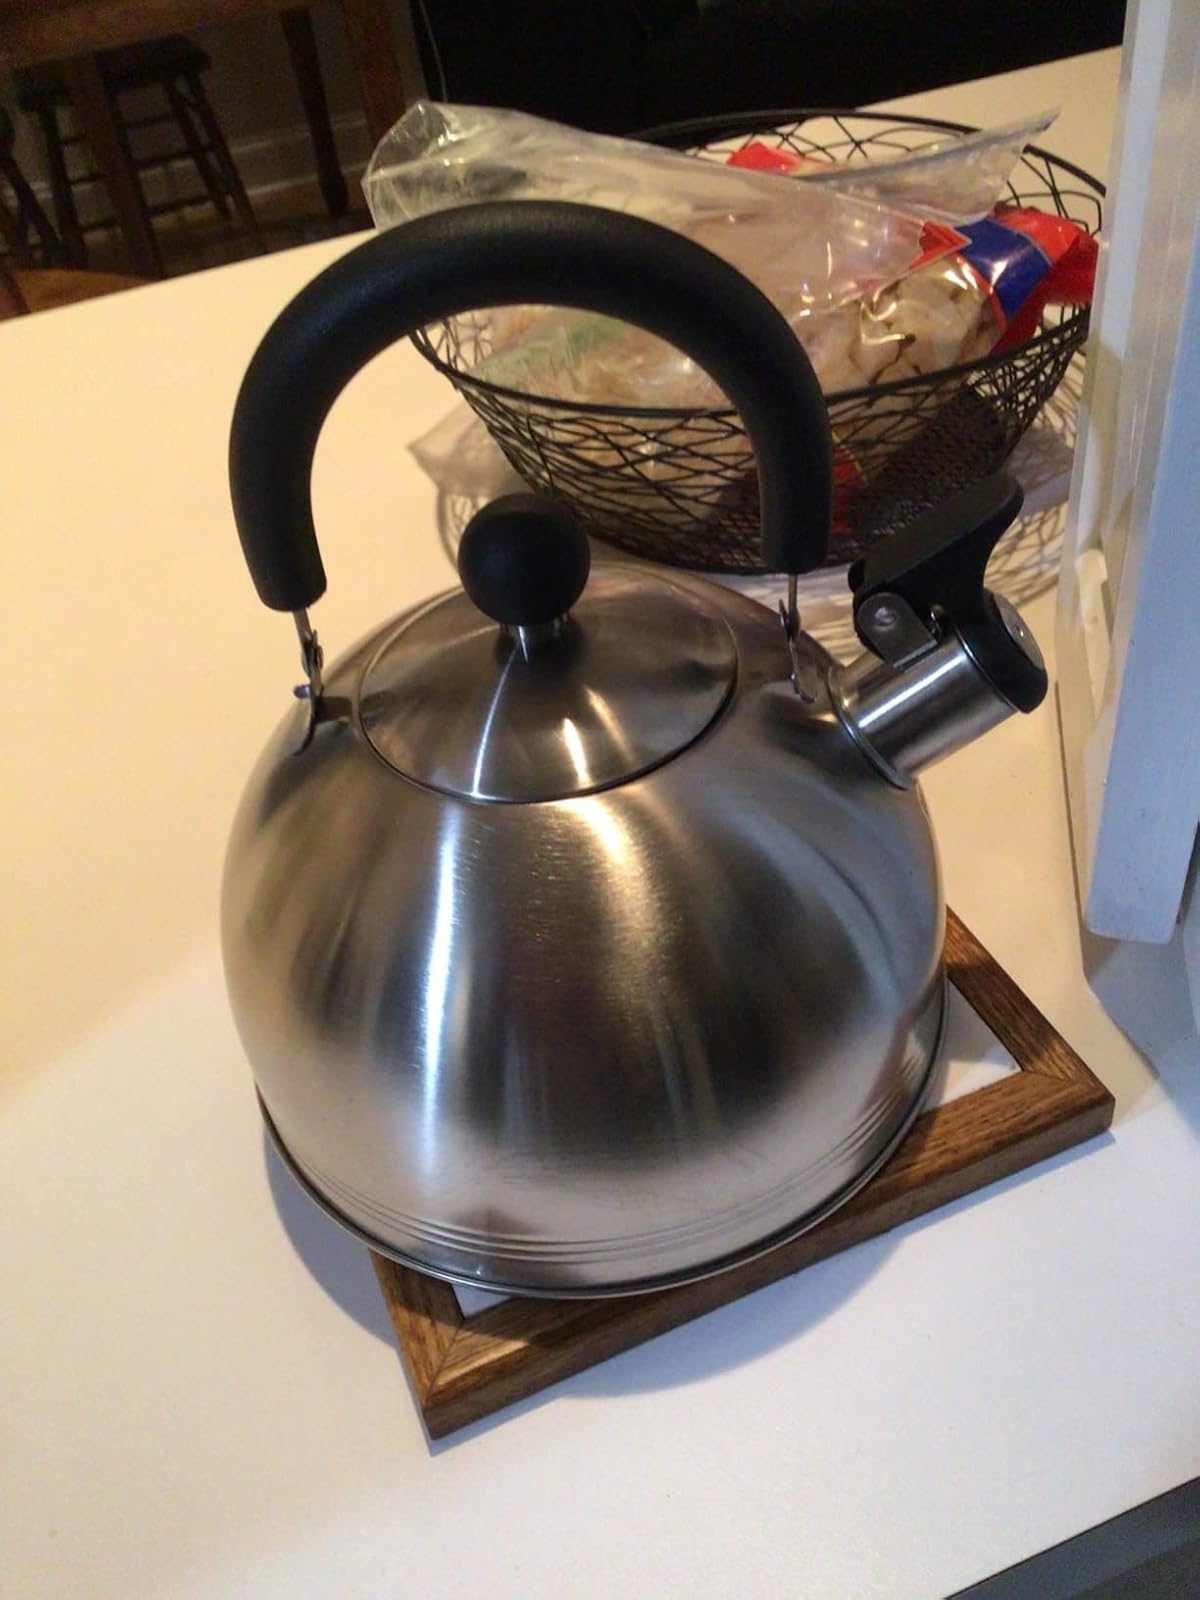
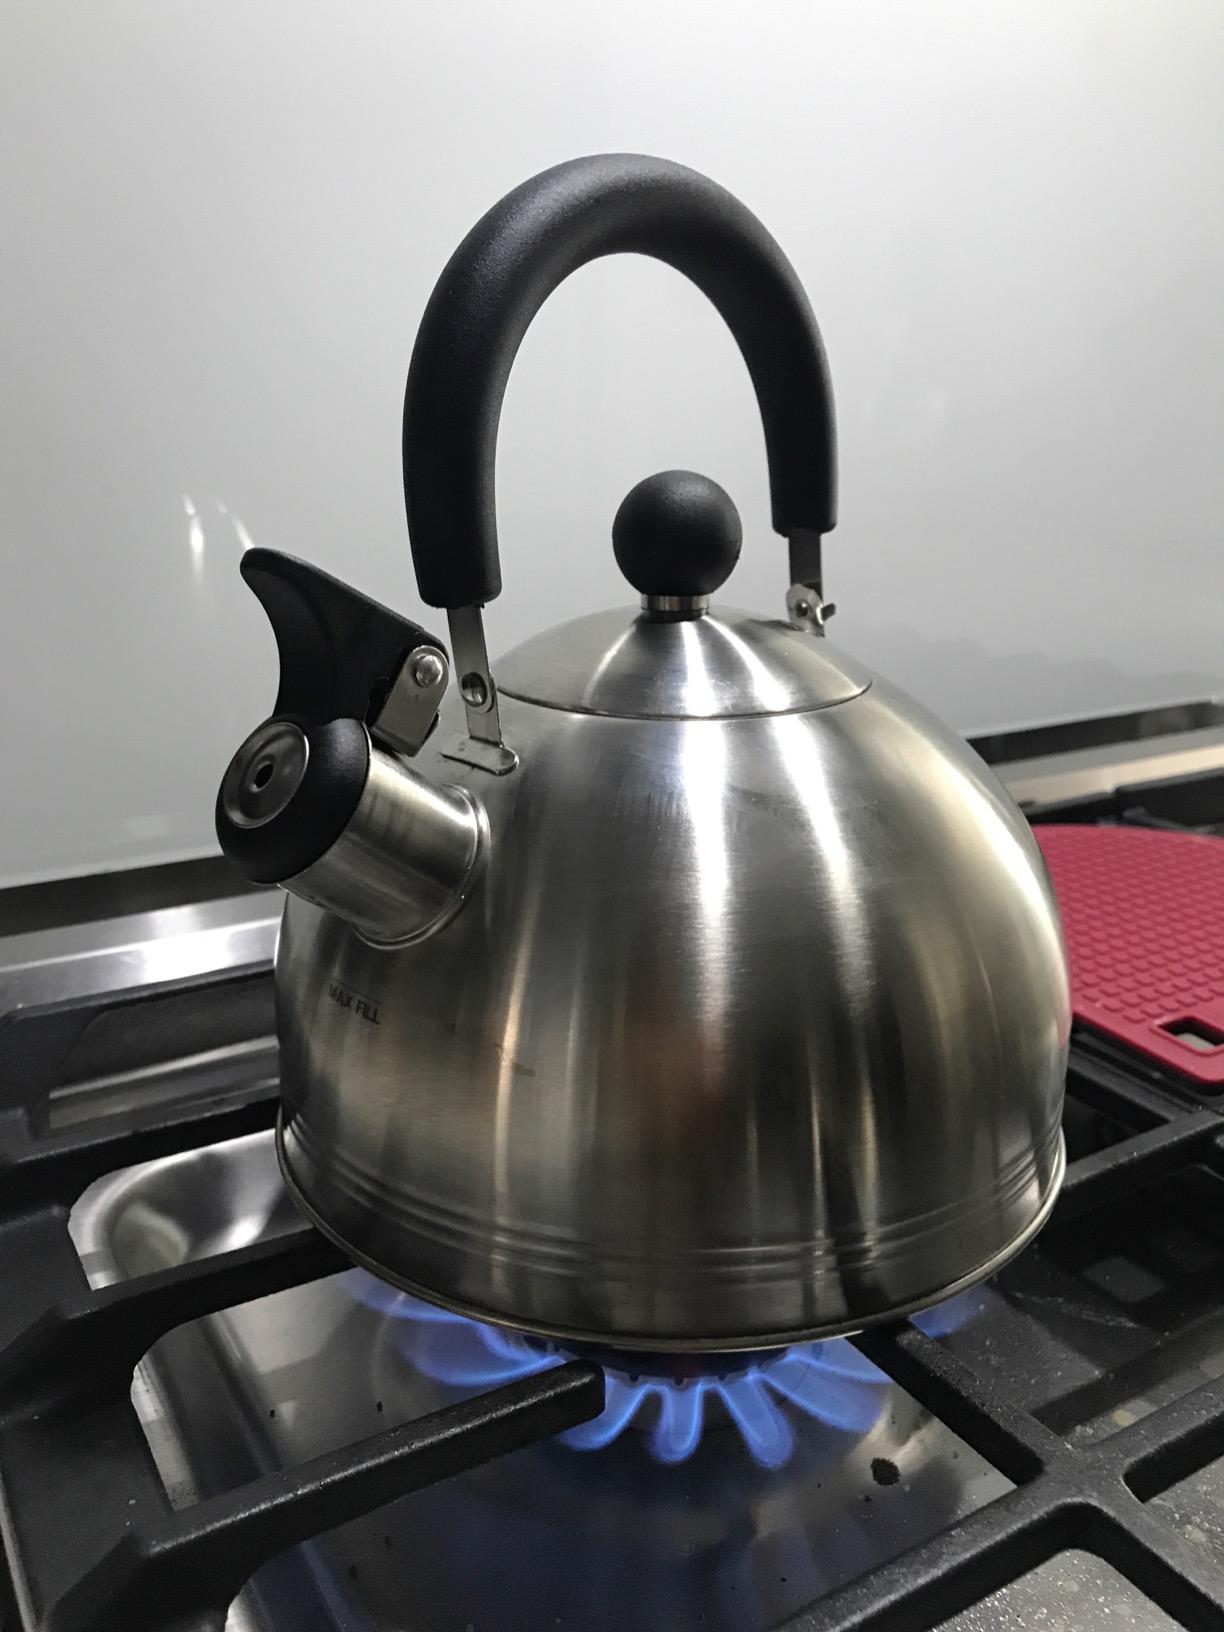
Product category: items_kettle
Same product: yes